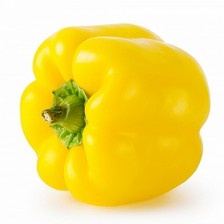
Label: capsicum